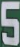
Number: 5